Réunion

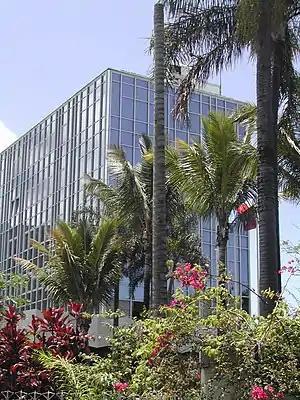
Palais de la Source, seat of the Departmental Council of Réunion

Already at the time of the India Route or "Route des Indes," Réunion was a French possession located between Cape Town and the Indian trading posts, although far from the Mozambique Channel. Isle Bourbon (its name under the Ancien Régime) was not, however, the preferred position for trade and military. Governor Labourdonnais claimed that the Isle de France was a land of opportunity, thanks to its topography and the presence of two natural harbours. He intended Isle Bourbon to be a depot or an emergency base for Isle de France.